Five Came Back

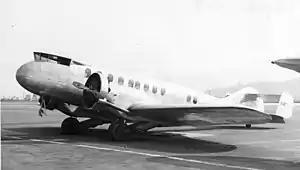
Capelis XC-12

The transport aircraft used in the film is the Capelis XC-12, built in 1933 by Capelis Safety Airplane Corporation of California, although an altogether different airplane, a Lockheed Electra, is seen in one takeoff sequence. The aircraft was a 12-seat, low-wing cabin monoplane with two 525 hp Wright Cyclone engines.